List of preserved BR Standard Class 9F locomotives

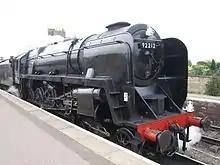
92212 visiting Nene Valley Railway in September 2014

No. 92212 was one of the last 9Fs to be built, being turned out from Swindon in September 1959. First allocated to Banbury, it was transferred in June 1961 to Bath (Green Park) for working over the Somerset and Dorset route to Bournemouth, it was transferred to Ebbw Junction, Newport in September 1961 and then to Tyseley in July 1962. It remained there until November 1966, when it spent its last months at Carnforth. The locomotive was sold to Woodham Brothers scrapyard in Barry, South Wales, where it arrived in January 1968. It was then bought by 92212 Holdings Ltd, and moved to the Great Central Railway at Loughborough in September 1979. Restoration was completed in September 1996, and the engine is based at the Mid-Hants Railway. Following a major overhaul lasting just over two years, in which time it was purchased by Jeremy Hosking, the locomotive returned to operational service on 11 September 2009. 92212 was hired to the Bluebell Railway to provide cover during its current motive power shortage. The locomotive returned to the Mid-Hants Railway in 2013. 92212's boiler certificate has now expired on December 31, 2019 and its final day in service was December 31, 2019, that is New Year's Day. In April 2020 the locomotive was moved to the Llangollen Railway where it will be overhauled.